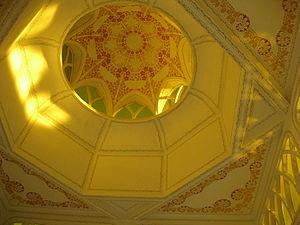
Vues intérieure de la coupole restaurée du Bâtiment des Eaux de la source Salmière à Alvignac (Lot, France
44° 50′ 12″ N, 1° 42′ 05″ E